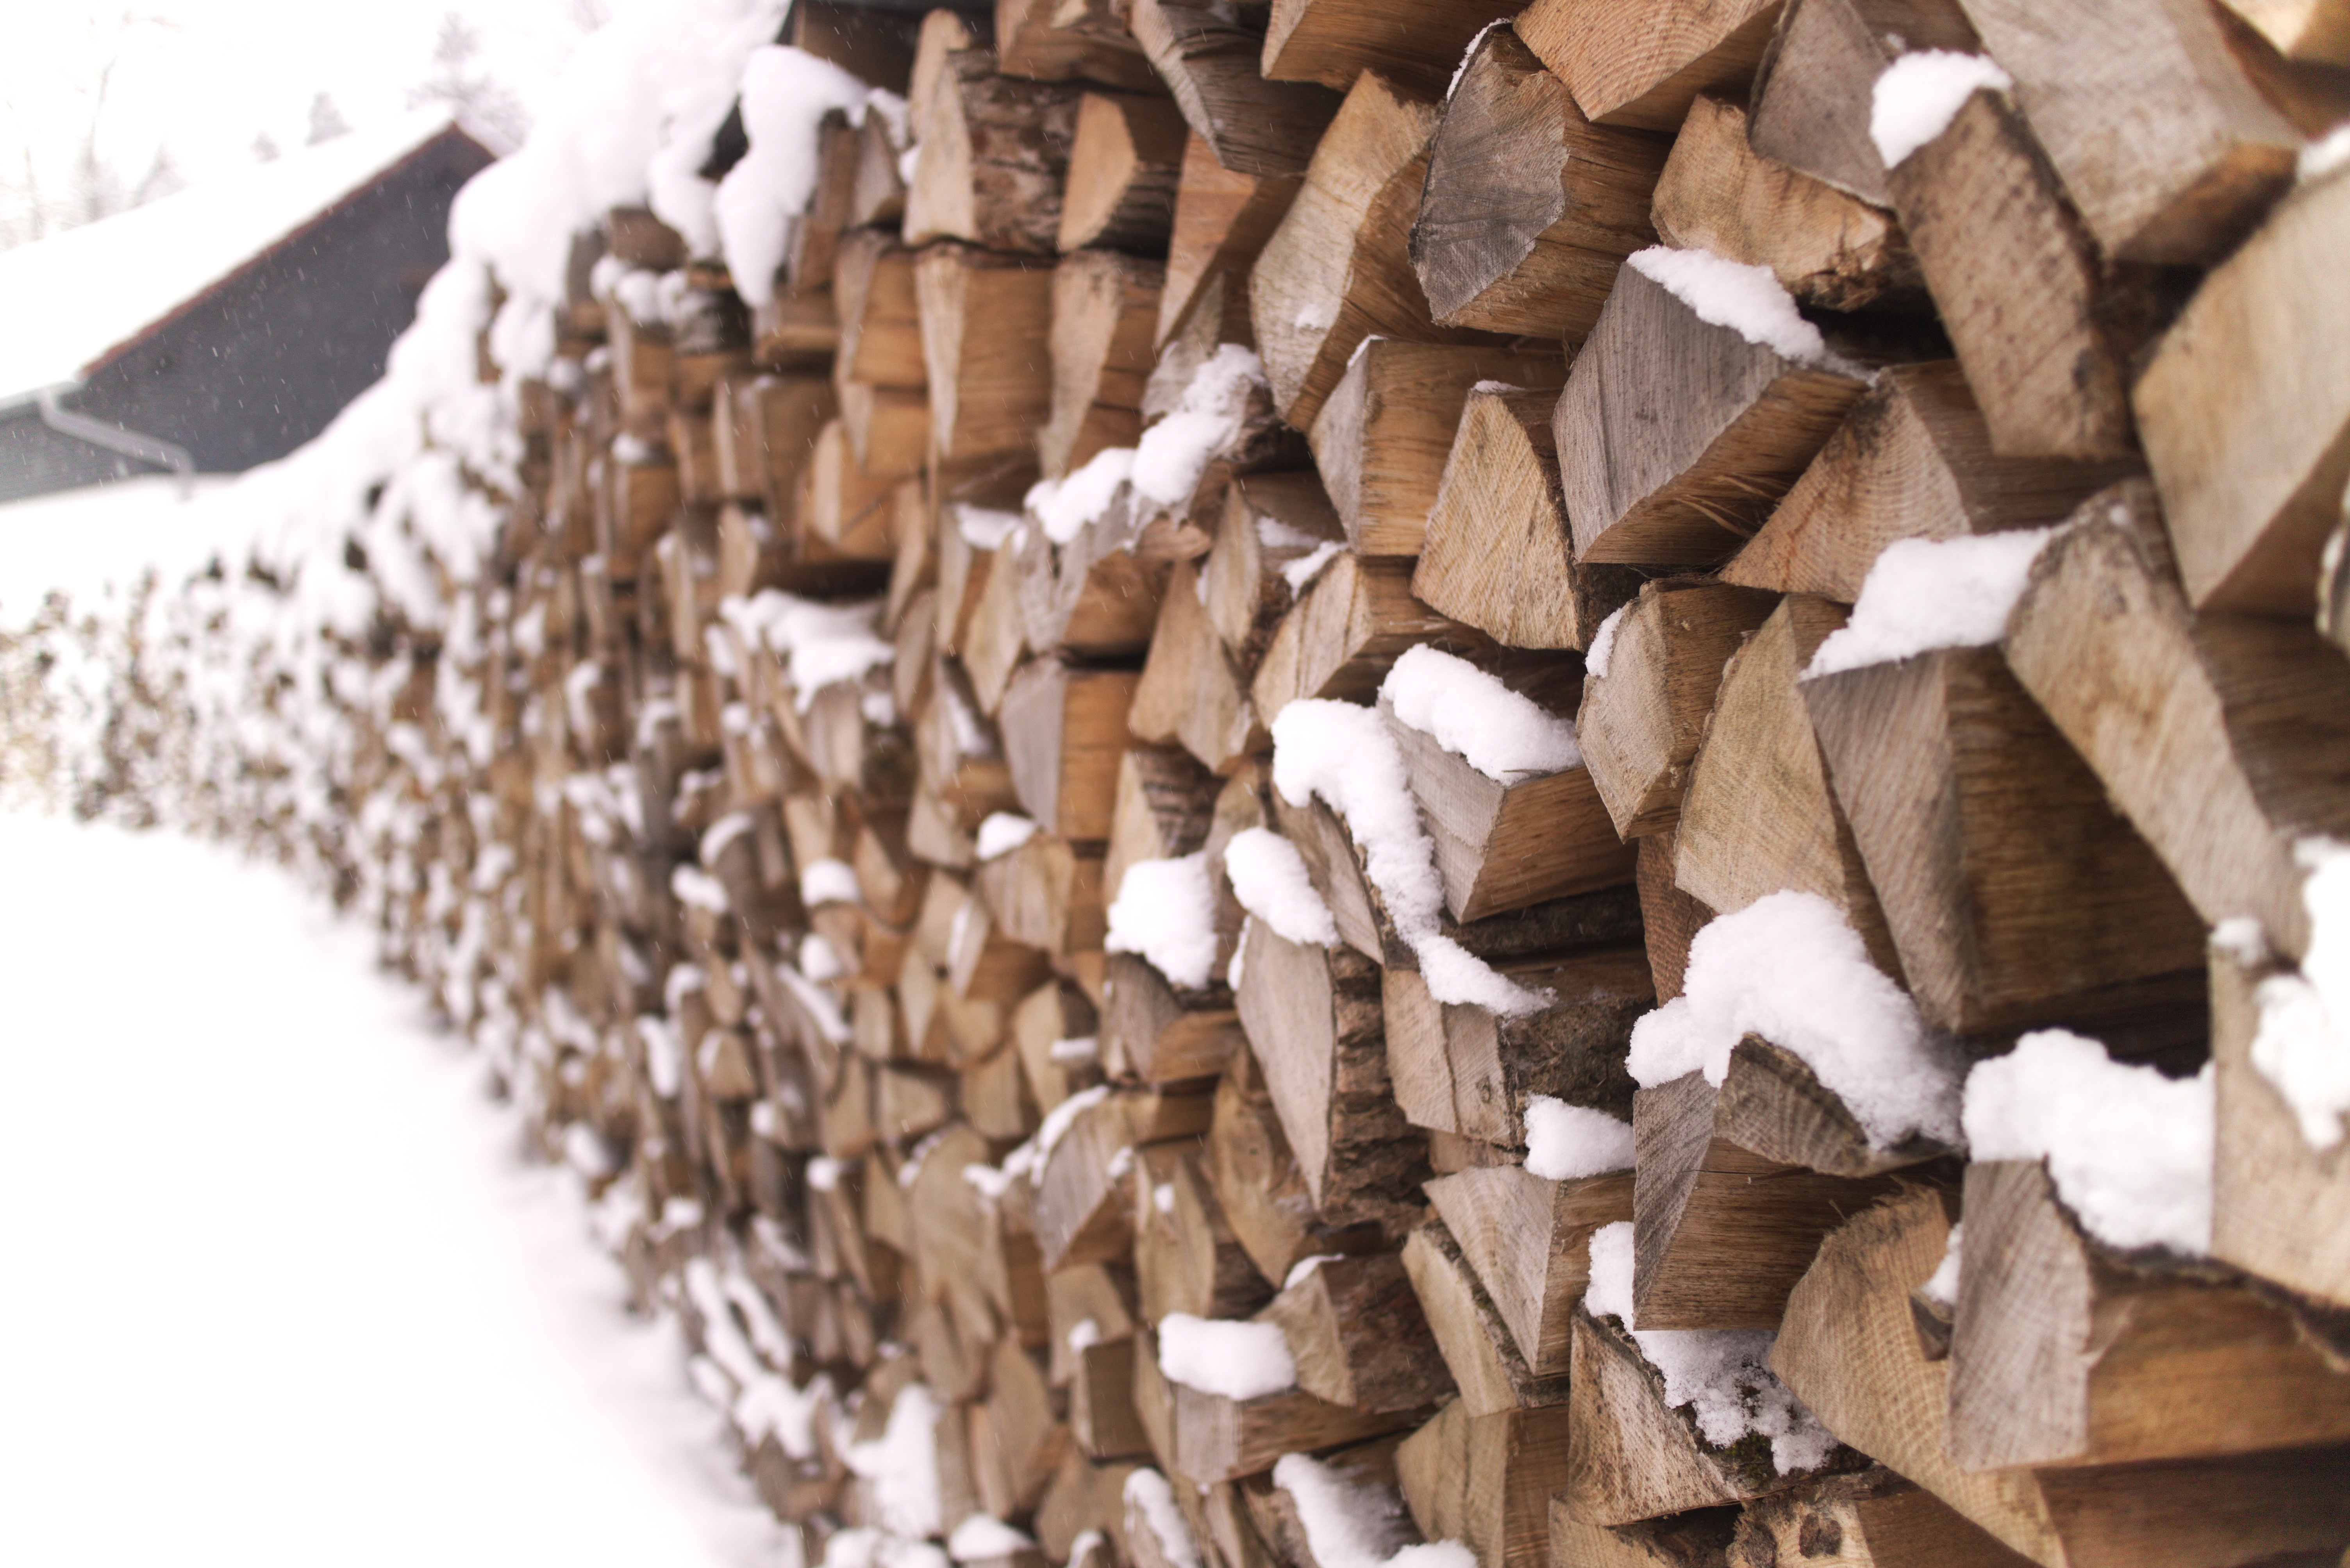
snow, winter, wood, firewood, holzstapel